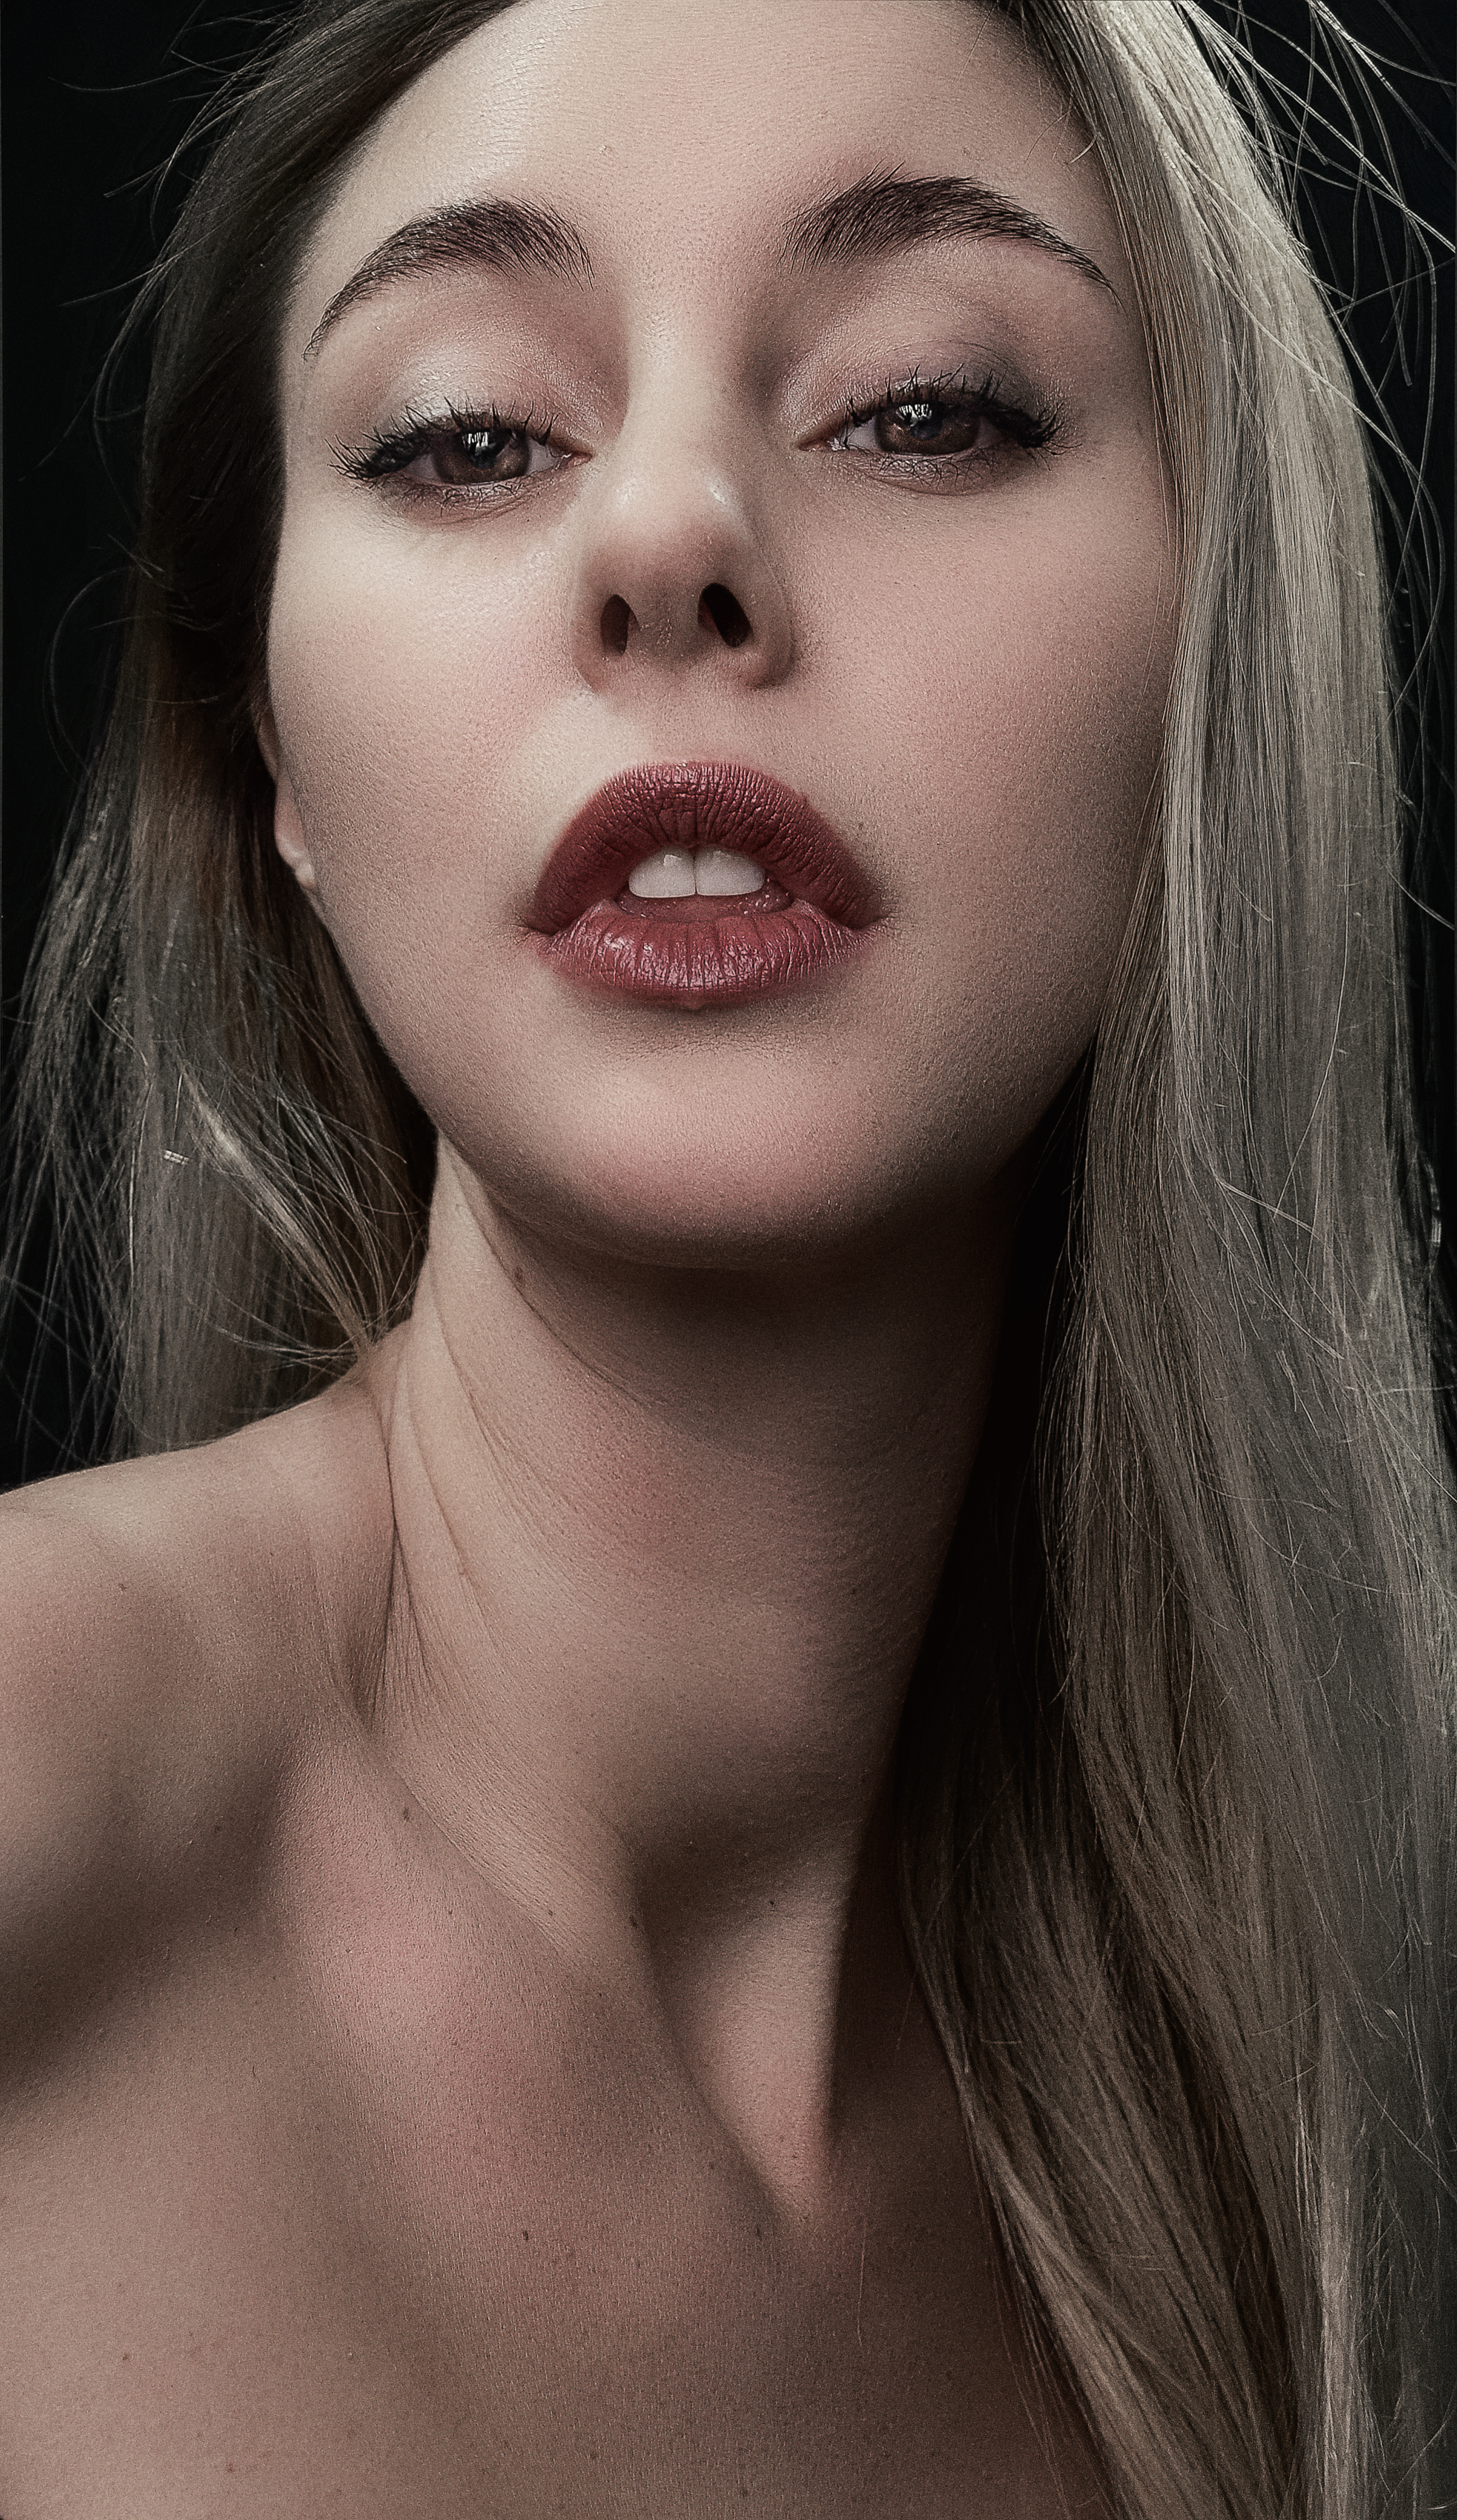
portrait, girl, body, retro, face, beautiful, look, studio, monochrome, donate, nose, cheek, lip, lipstick, hand, eyebrow, shoulder, eye liner, eye, eyelash, mouth, black, eye shadow, cosmetics, human body, makeover, flash photography, jaw, dress, iris, mascara, eyelash extensions, layered hair, black hair, lip gloss, Tints and shades, Step cutting, beauty, long hair, cg artwork, fashion model, blond, close up, brown hair, fashion design, chest, jewellery, nail, gloss, fashion accessory, hair coloring, flesh, goth subculture, illustration, fur, portrait photography, haute couture, photo shoot, painting